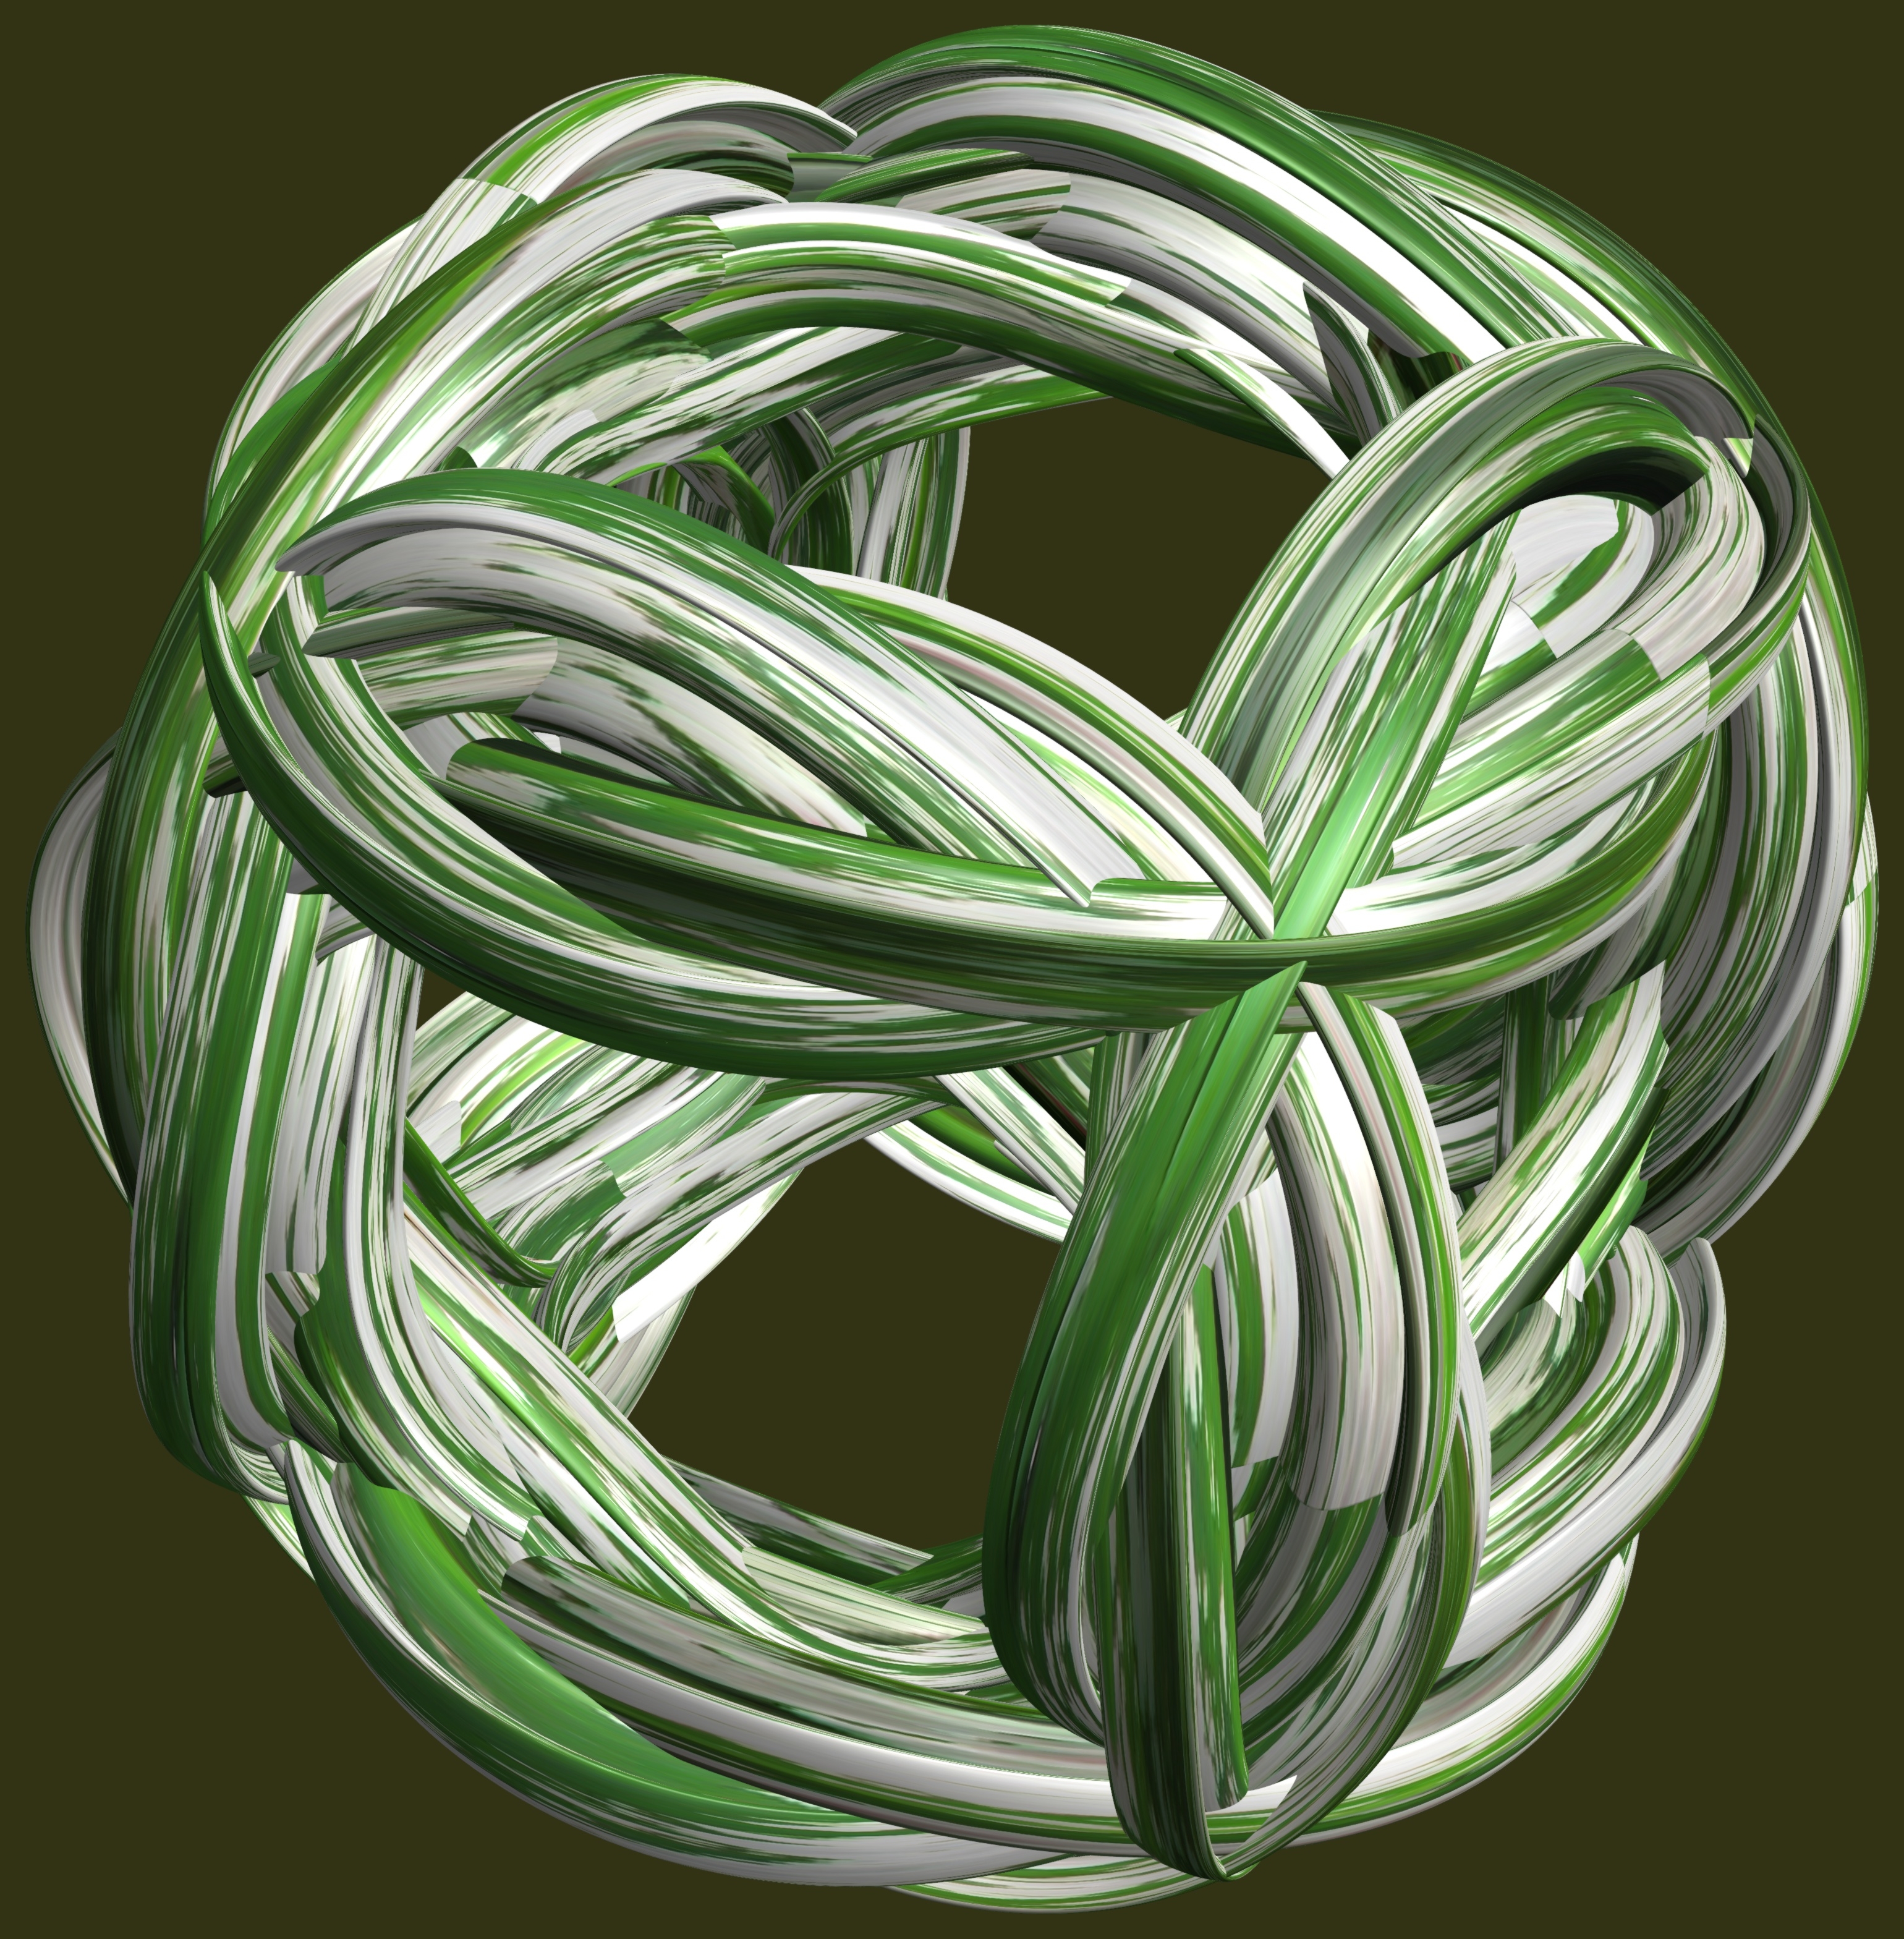
structure, texture, spiral, pattern, green, circle, jewellery, design, symmetry, 3d, graphic, knot, torus, mathematica, cg, parametricplot3d, code, program, algorithm, mapping